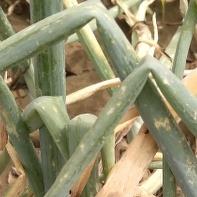
Crop: Onion
Condition: alternaria-d